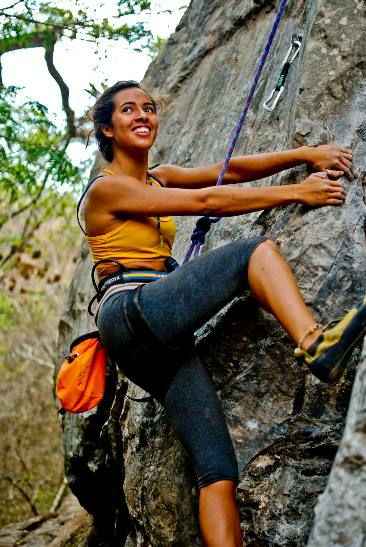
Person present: Yes